Villa Igiea

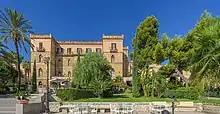
View from Gardens

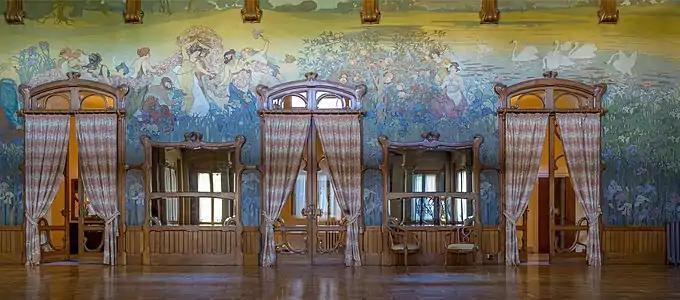
"Sala degli Specchi" frescoed by Bergler.

Villa Igiea is a neogothic former residence, now a luxury hotel maintaining some of the Art Nouveau ("Liberty") refurbishment completed at the dawn of the 20th-century; the hotel sits on a high outcrop overlooking the sea at Porto dell'Acquasanta, located on Salita Belmonte #43 in the quartiere of Pellegrino of the city of Palermo, Siciy, Italy.